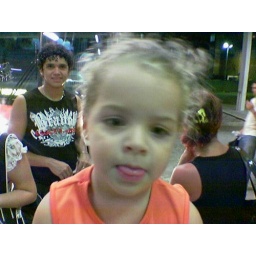
This little girl found me in a bus station and started to make funny faces. Children...